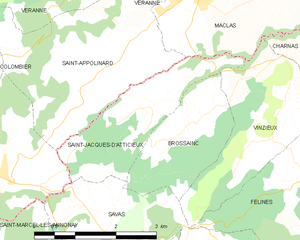
Carte des communes françaises: Saint-Jacques-d'Atticieux